Jinshi Archway

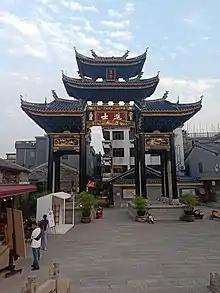
Jinshi Archway in Fengjian Village

The Jinshi archway in Fengjian Village, in Guangdong, China is a three-tier memorial archway. It commemorates the 13 Jinshi scholars from the village. The archway is in the style of the Song dynasty and was one of the four major wooden archways in Guangdong. It is located in front of the Juji bridge. The height is about 16.8 meters. The bottom is supported by 12 concrete columns. It is also called the Enrong Archway. It was originally built in 1533 CE but it was demolished during the Cultural Revolution. It was rebuilt in 2015 and inaugurated on October 1, 2015, at the launching ceremony of the 2015 Shunde Water Village Folk Culture Festival.